Piet Bukman

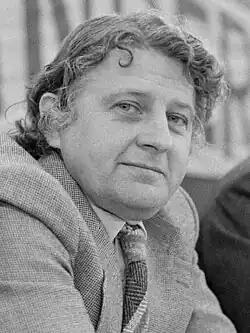
Bukman in 1980

Pieter Bukman (7 February 1934 – 15 March 2022) was a Dutch politician and diplomat of the Christian Democratic Appeal (CDA) party and economist.